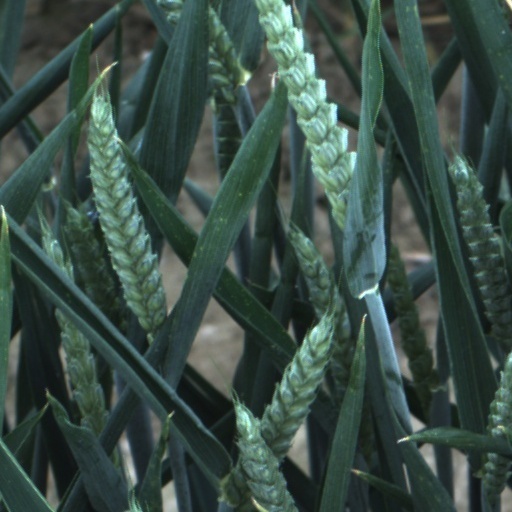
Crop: wheat